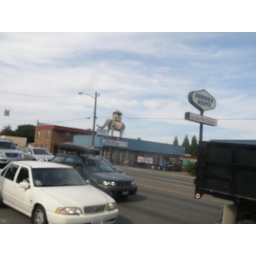
Off bus near the Elephant on Aurora (across the street